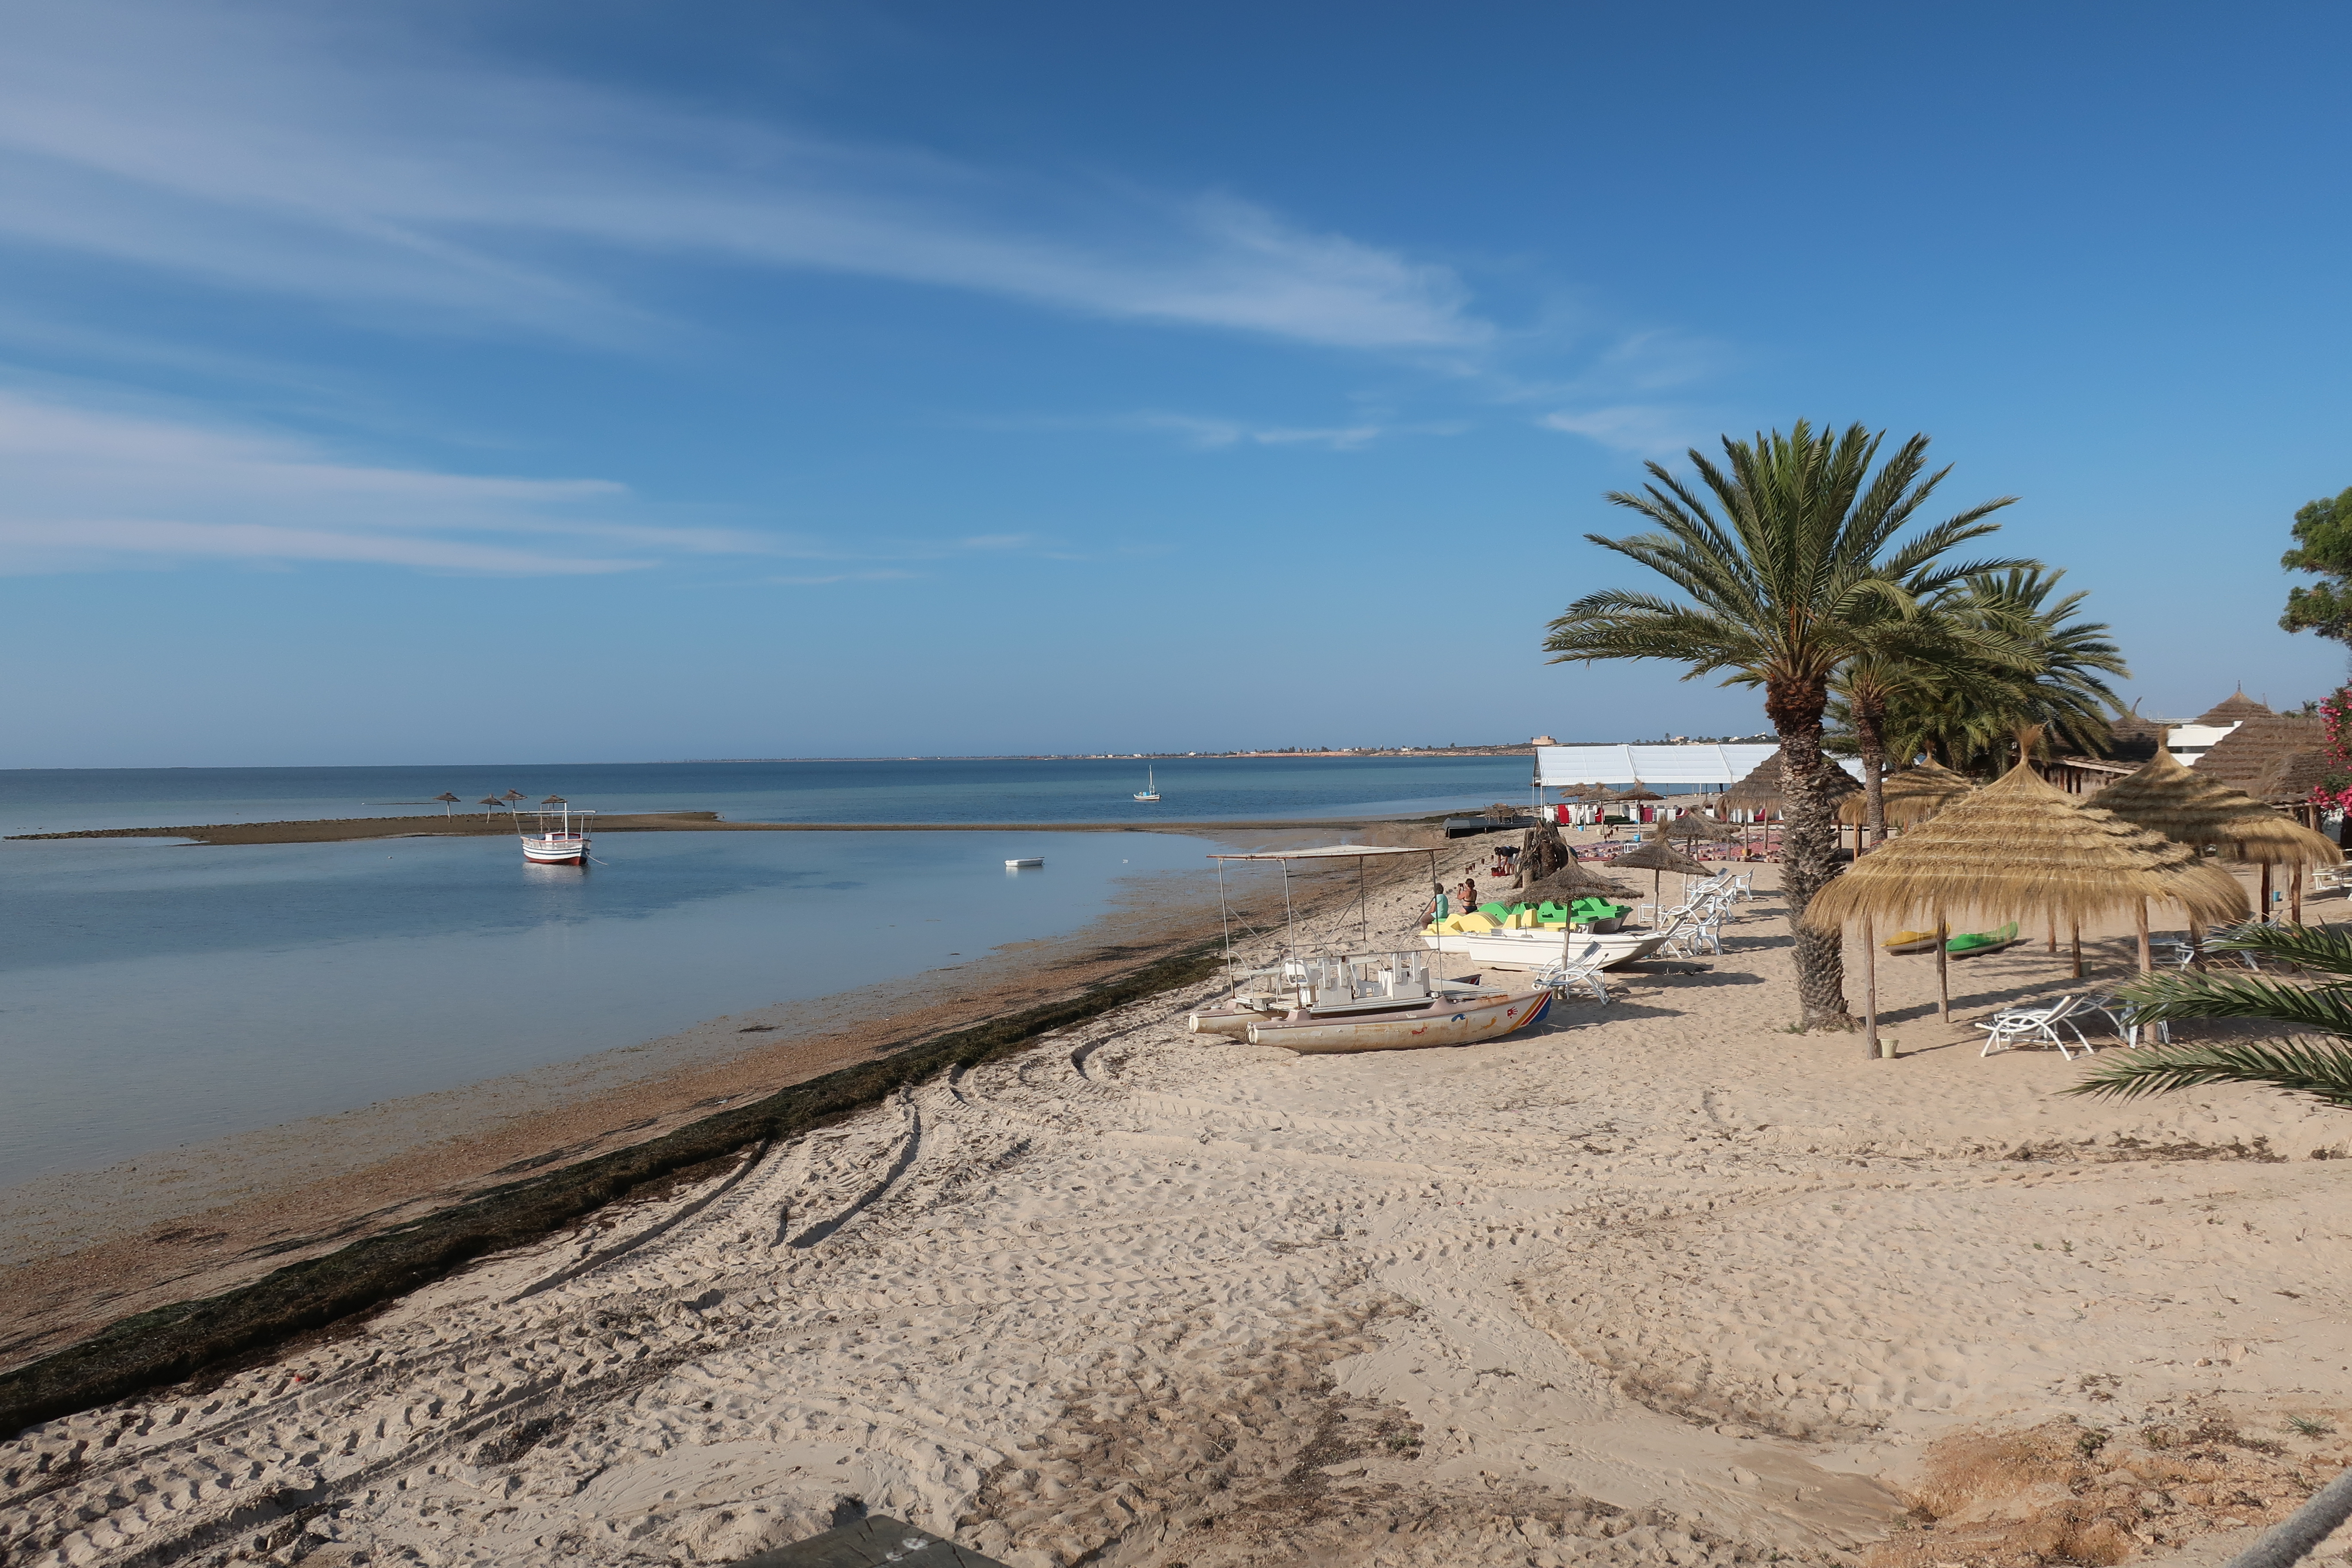
skyline, city, skyscraper, urban area, residential area, day, metropolitan area, pavilion, downtown, condominium, metropolis, sky, real estate, recreation, tourism, sea, boat, crossing, hotel, beach, body of water, coast, shore, coastal and oceanic landforms, water, ocean, arecales, palm tree, sand, vacation, bay, tree, horizon, cloud, tropics